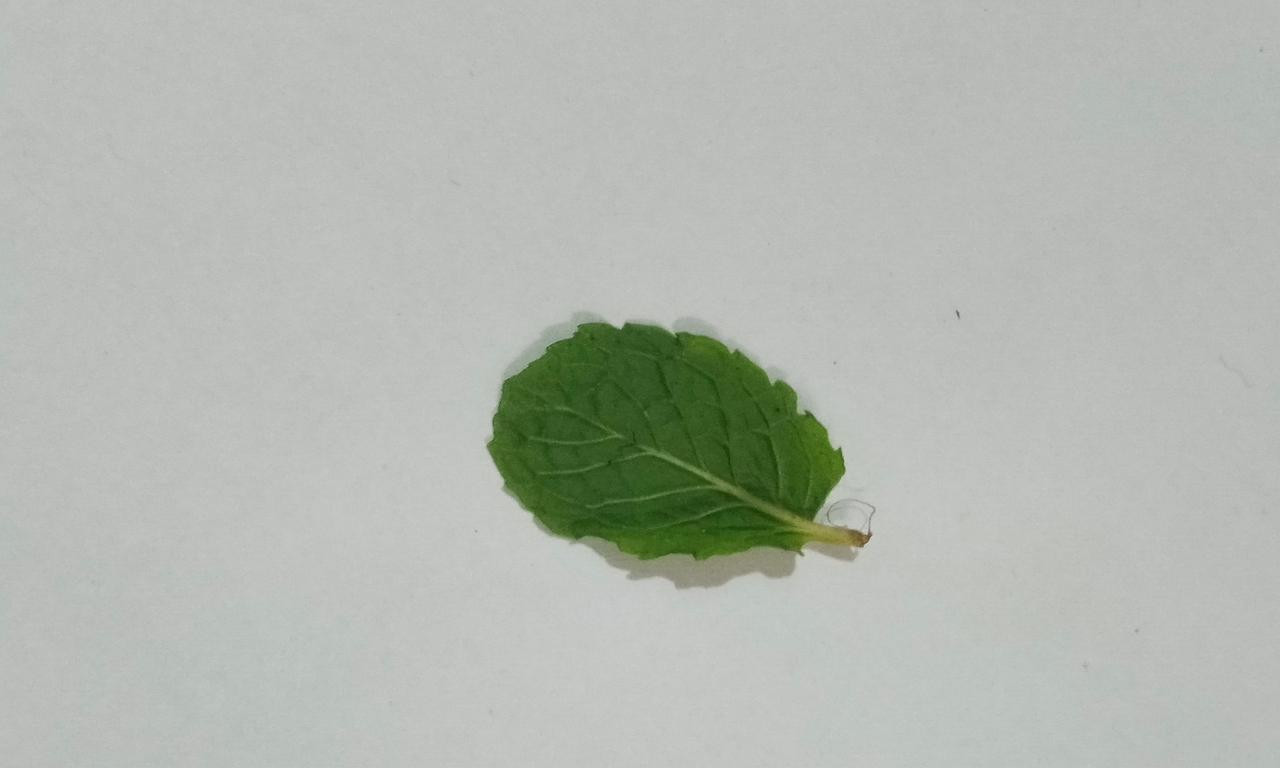
Label: Fresh